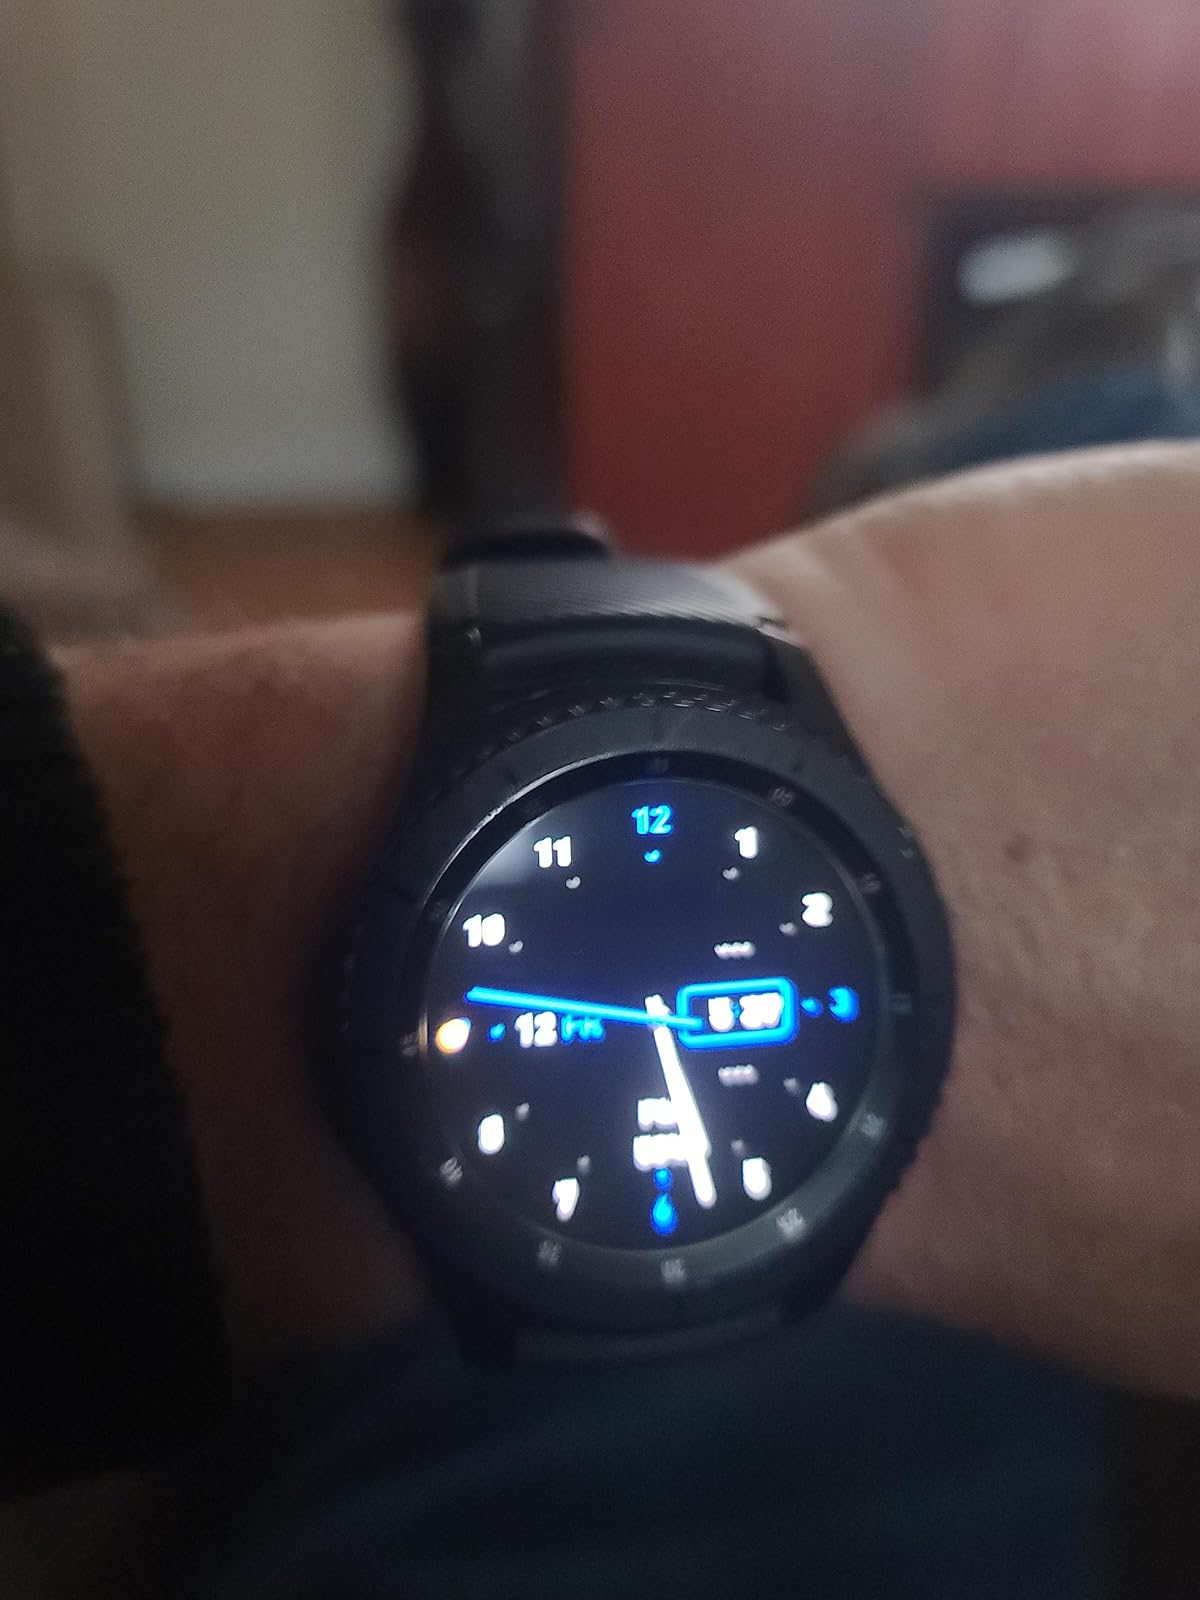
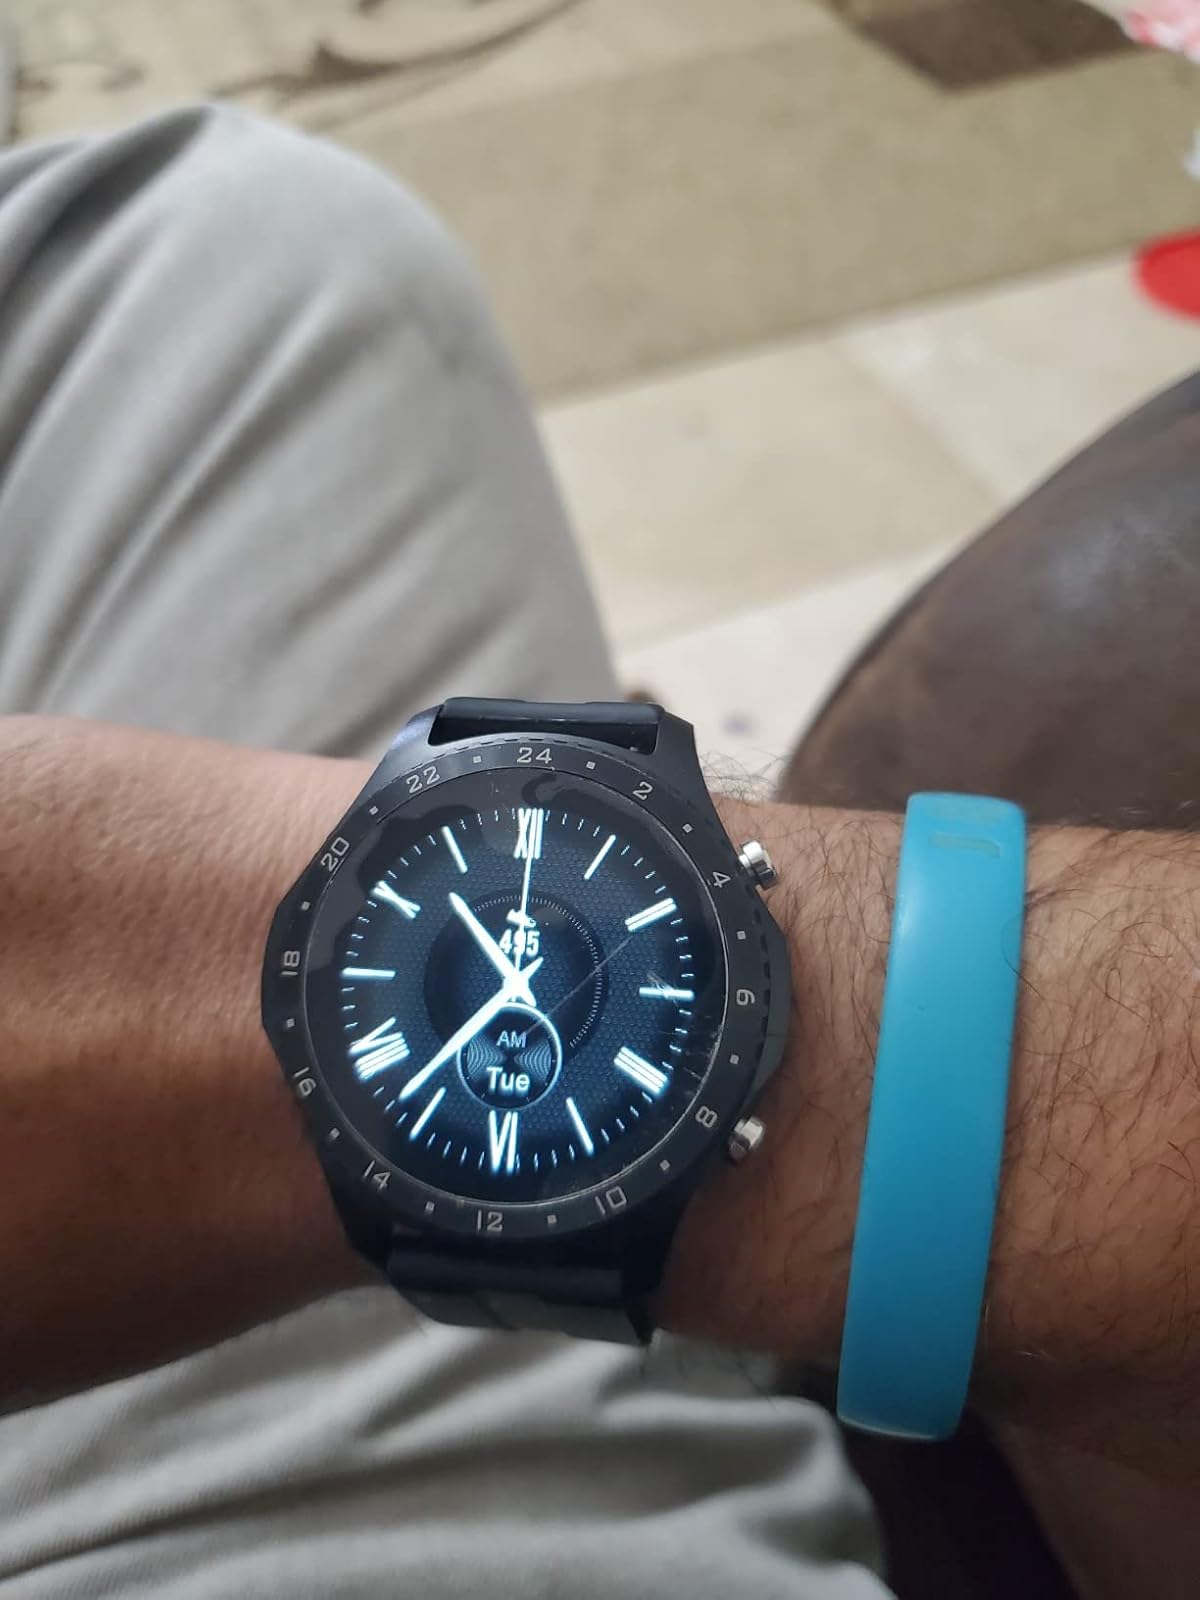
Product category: smartwatch
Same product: no